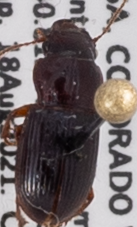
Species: Cratacanthus dubius
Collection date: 2021-08-18
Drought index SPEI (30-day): -1.69
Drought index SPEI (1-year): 0.17
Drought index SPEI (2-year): -0.54